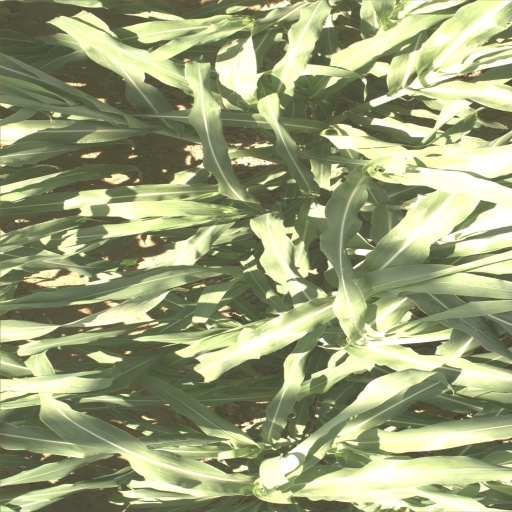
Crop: sorghum